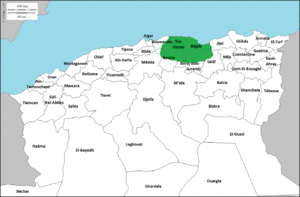
situation de la Kabylie en Algérie du Nord